Antinomian Controversy

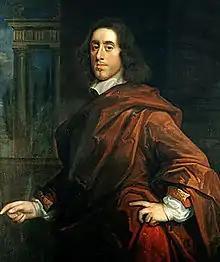

Henry Vane was a young aristocrat, and possibly the most socially prominent person to come to the Massachusetts Bay colony in the 1630s. He was born in 1613 to Henry Vane the Elder, a Privy counsellor of Charles I and therefore one of the most powerful men in England. The younger Vane had an intense religious experience when he was in his teens which left him confident of his salvation, and his ensuing beliefs did not conform with the established Anglican Church. He came to New England with the blessing of William Laud, who thought that it would be a good place for him to get Puritanism out of his system. He was 22 years old when he arrived in Boston on 6 October 1635, and his devoutness, social rank, and character lent him an air of greatness. Winthrop called him a "noble gentleman" in his journal.